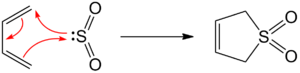
Le sulfolène, ou sulfone de butadiène, est un composé organique soufré de formule chimique C₄H₆SO₂ résultant d'une cycloaddition 4+1 du butadiène H₂C=CH–CH=CH₂ et de dioxyde de soufre SO₂. Il se présente sous la forme d'un solide combustible, cristallisé jaune clair et soluble dans l'eau.